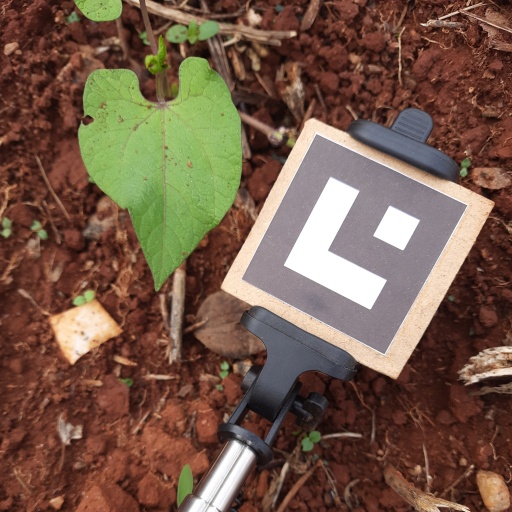
Observations: wavy surface, eating holes in the edge, with soild dust, under shade